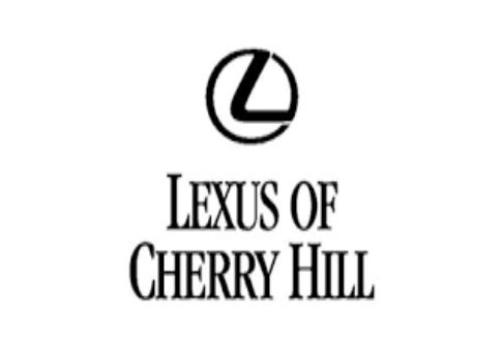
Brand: lexus-2
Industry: Transportation